AEA Silver Dart

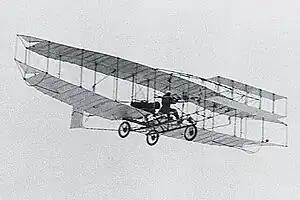
The AEA Silver Dart in flight.

The Silver Dart (or Aerodrome #4) was a derivative of an early aircraft built by a Canadian/U.S. team, which after many successful flights in Hammondsport, New York, earlier in 1908, was dismantled and shipped to Baddeck, Nova Scotia. It was flown from the ice of Baddeck Bay, a sub-basin of Bras d'Or Lake, on 23 February 1909, making it the first controlled powered flight in Canada. The aircraft was piloted by one of its designers, Douglas McCurdy. The original "Silver Dart" was designed and built by the Aerial Experiment Association (AEA), which had been formed under the guidance of Dr. Alexander Graham Bell.